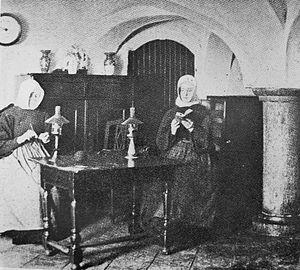
L'hôpital de Bavière est un ancien grand hôpital de Liège, situé dans le quartier d'Outremeuse et datant du début du XVIIᵉ siècle. Dans les années 1980, son administration se scinde pour donner le jour à deux autres grands centres hospitaliers : le Centre hospitalier régional de la Citadelle et le centre hospitalier universitaire de Liège au Sart-Tilman. Les bâtiments de l'ancien « Bavière », en partie démolis, sont depuis laissés à l'abandon.